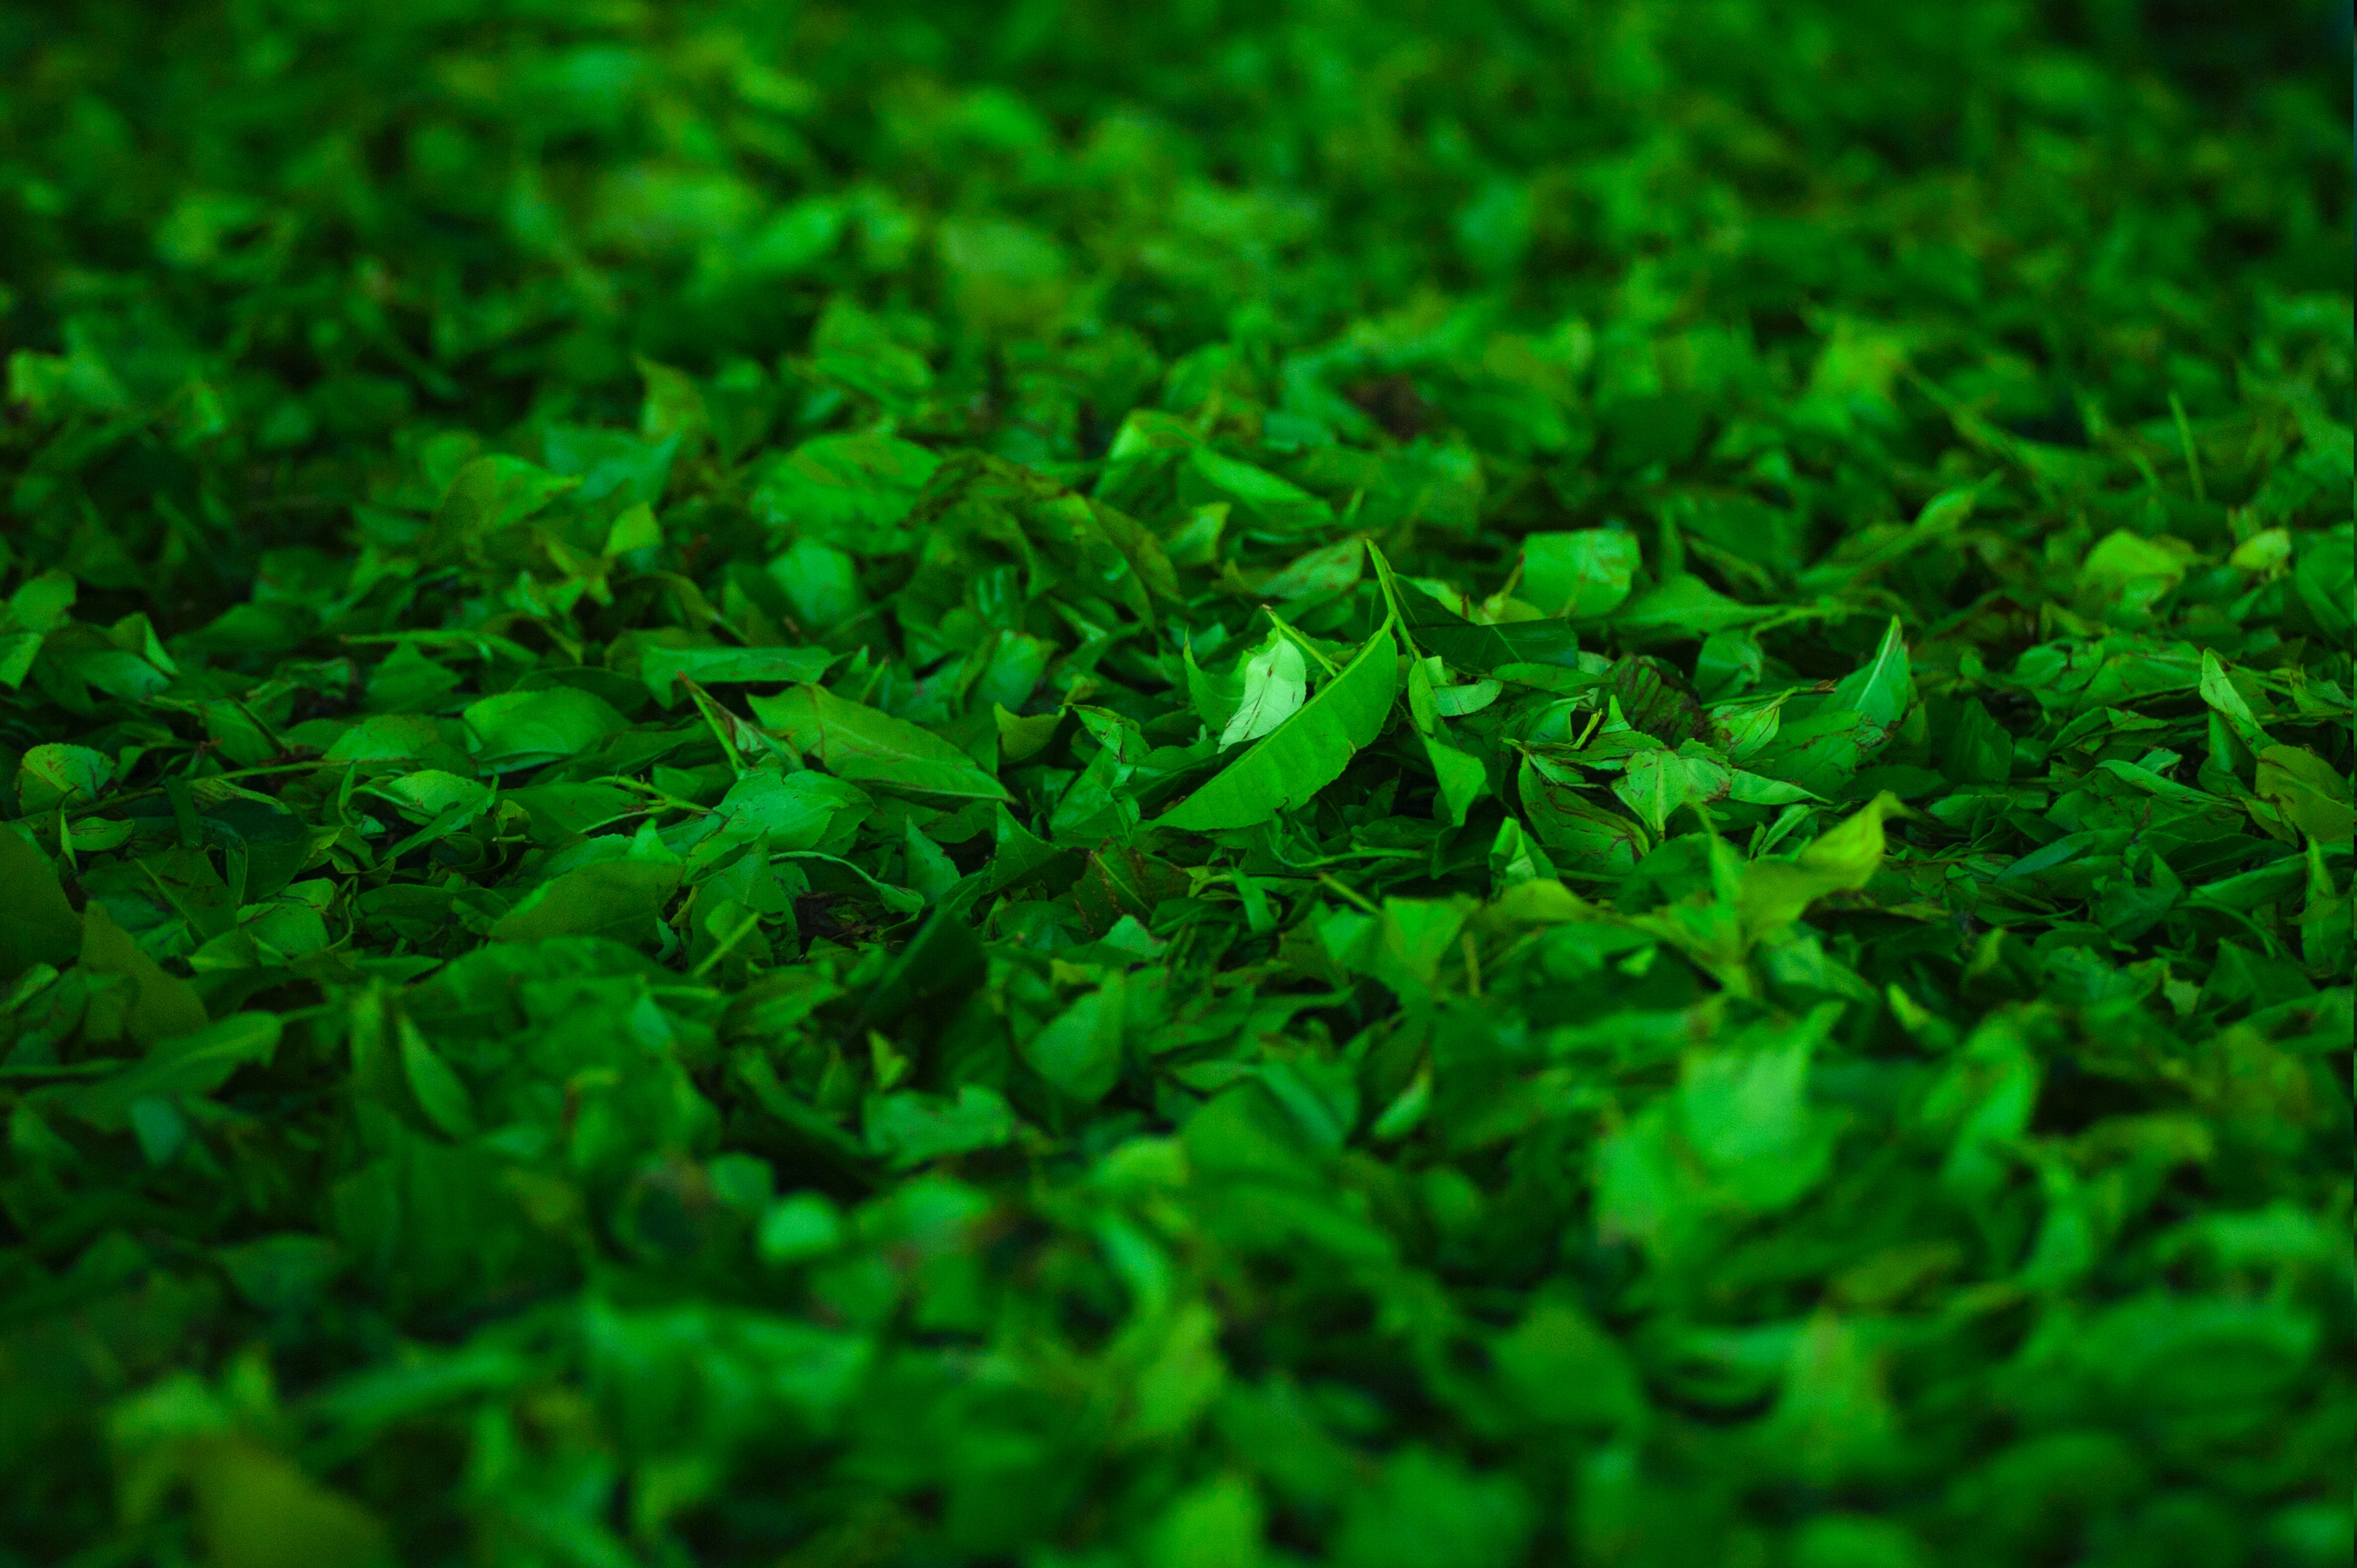
green, grass, leaf, plant, artificial turf, grass family, lawn, moss